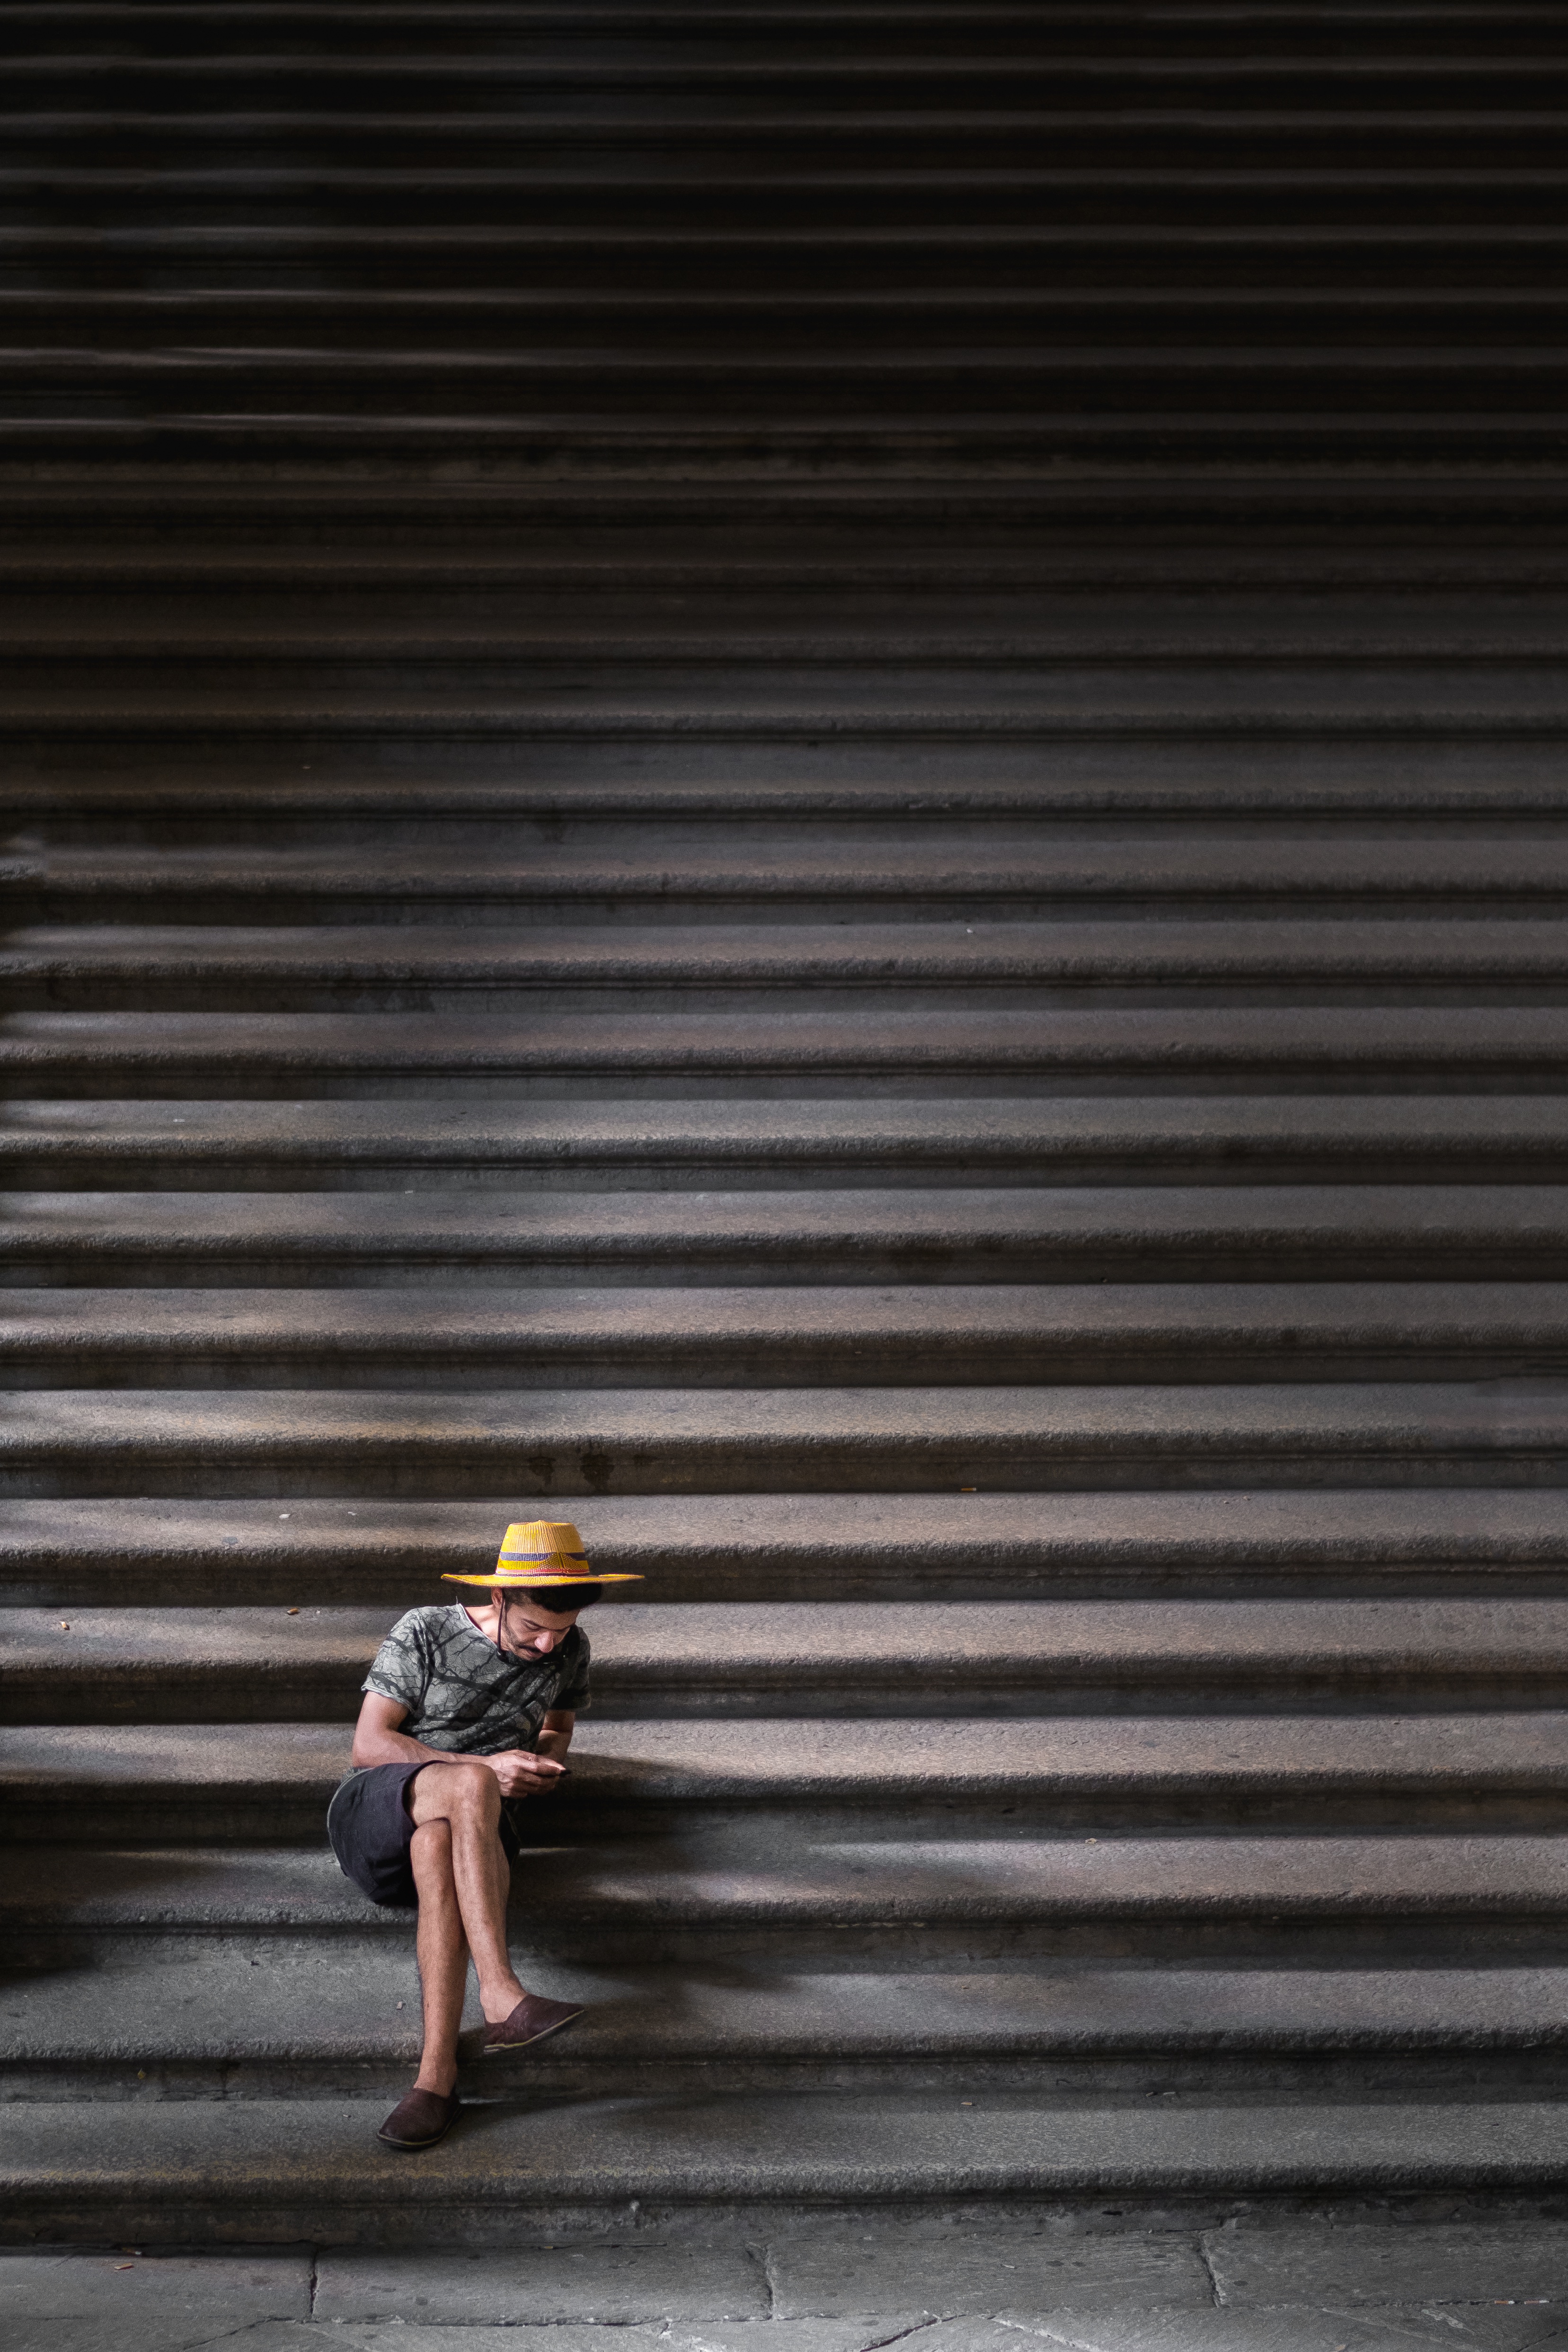
light, wood, white, sunlight, wall, line, red, color, darkness, blue, black, interior design, photograph, shape, window covering